Sofia River

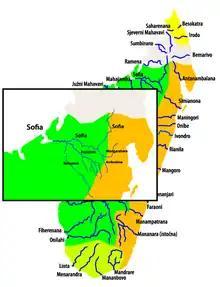
Rijeka sofia.png

The Sofia is a river of northwestern Madagascar. It flows through the Sofia Region. The source is at the Tsaratanana Massif at an altitude of 1784 metres. It has a length of .